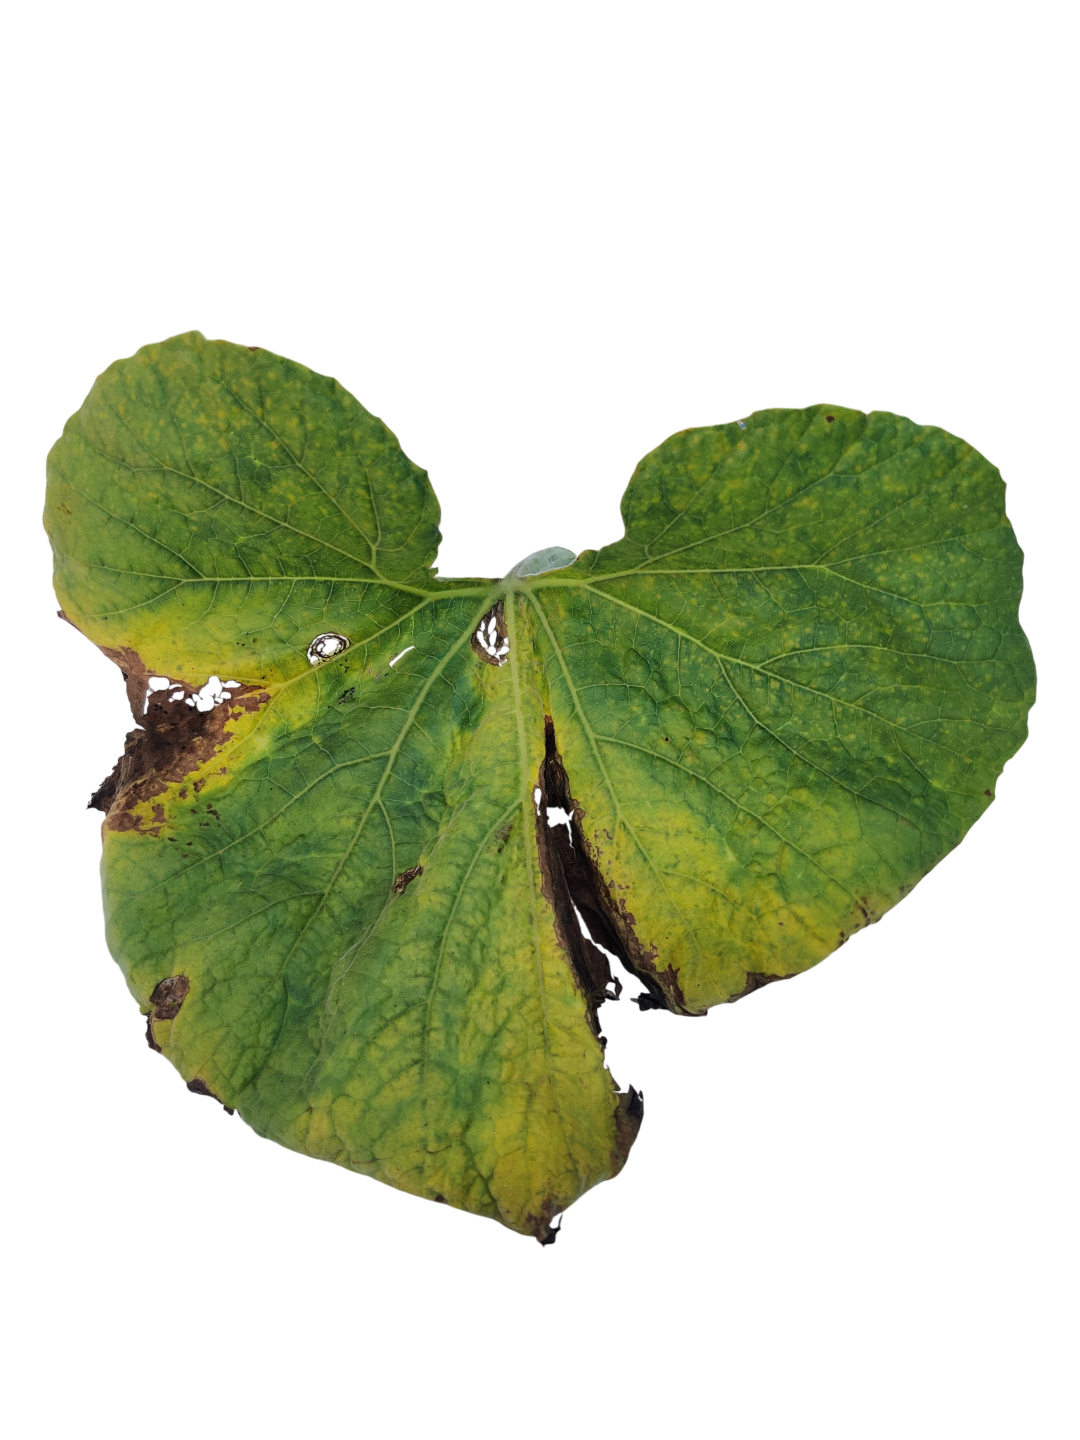
Crop: Bottle Gourd
Label: Downy_Mildew